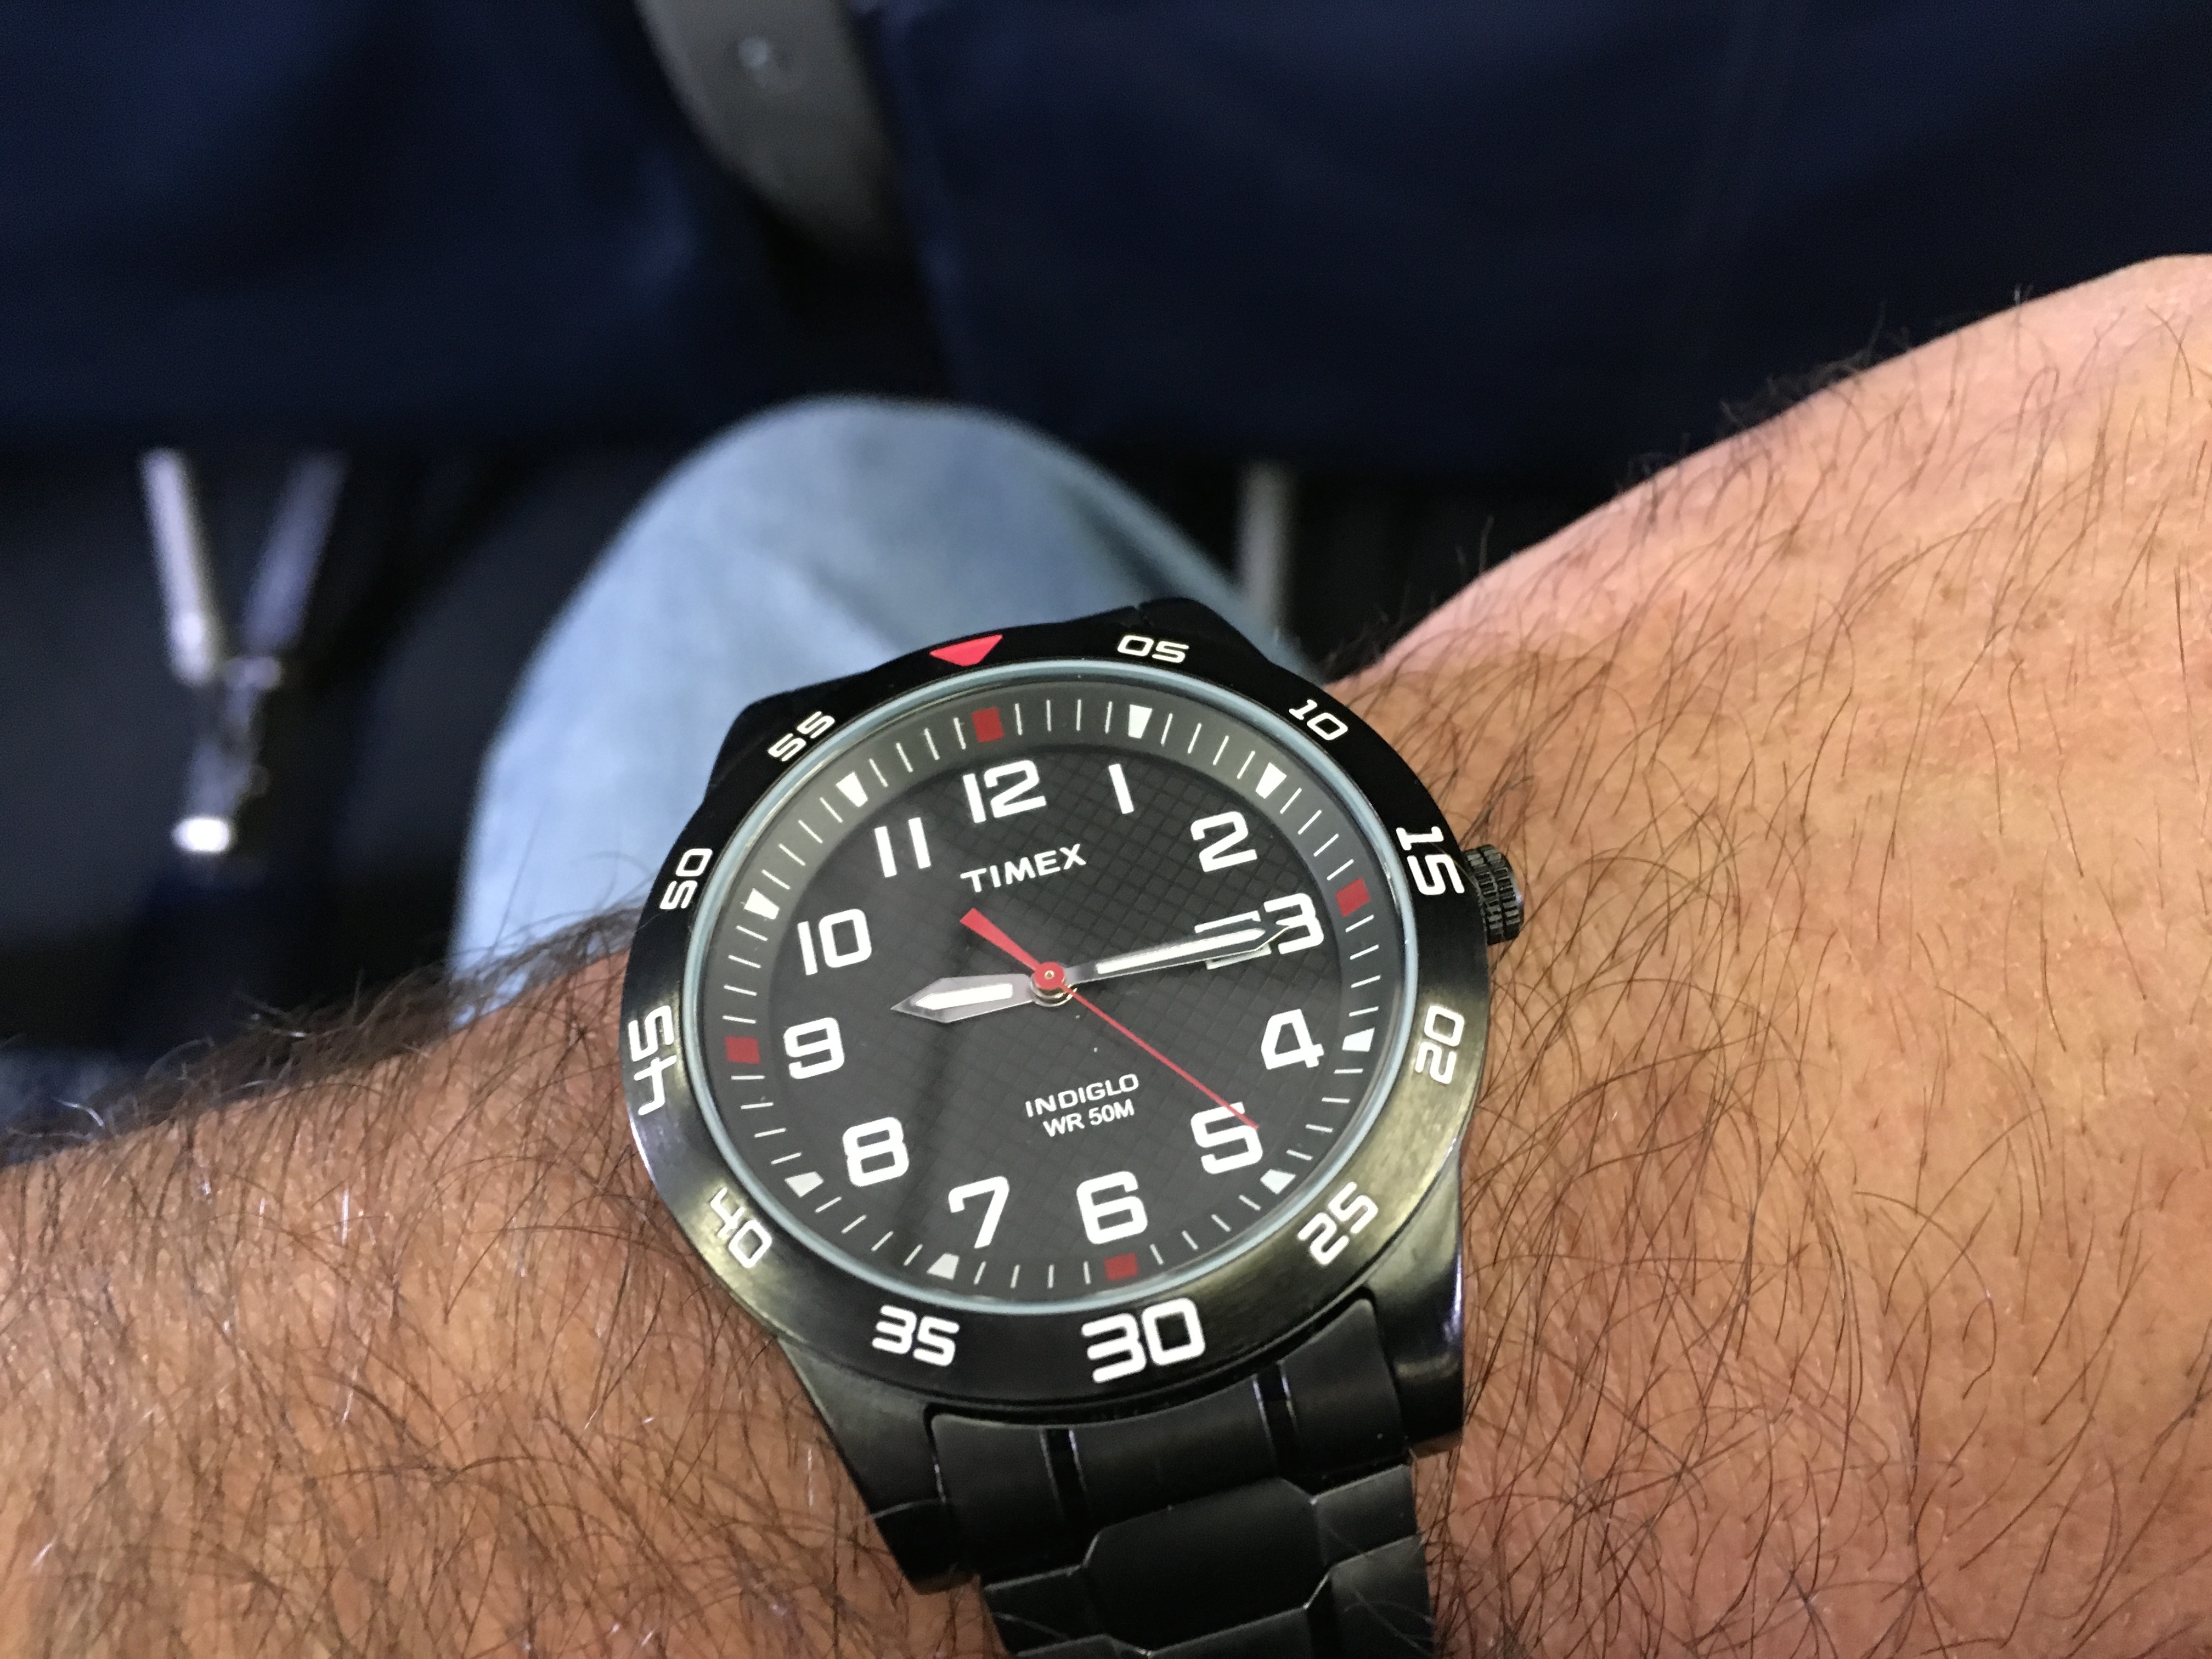
watch, hand, arm, strap